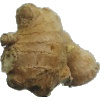
Label: Ginger Root 1